The Metropolitan Theatre

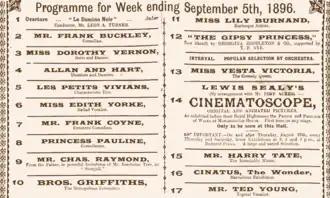
Printed list of forthcoming acts, featuring comedians, singers etc.

Under Turnham's management the hall was rebuilt on a large scale, with a capacity of 2,000, opening on 8 December 1862 as Turnham's Grand Concert Hall. The hall benefited from the opening of a new Metropolitan line station at Edgware Road the following year, which made it easily accessible to Londoners from other districts. After changes of management the building was renamed the Metropolitan Music-Hall, opening under that name on 28 March 1864. It prospered over the following three decades, but by the 1890s it was recognised that the building was, as "The Era" put it, "out of date and old-fashioned".